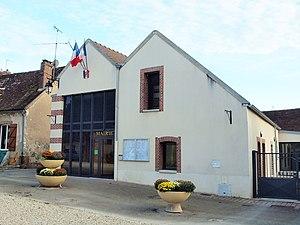
Bassou (Yonne, France)